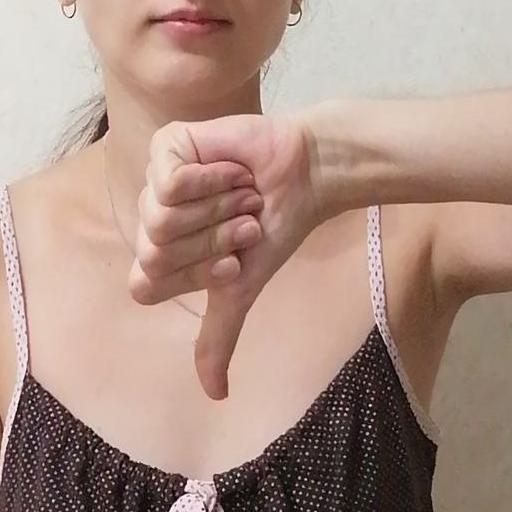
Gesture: dislike